Cultured pearl

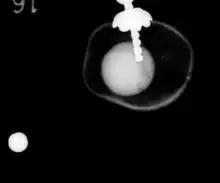
X-ray of a cultured pearl set in jewelry

One of the first recorded histories of cultured pearls was found in the ancient China during the Song Dynasty. The cultivation method was the same as the Mabe-pearl (half pearl) that we know of today. Instead of using the shells or saibo as the core, they used a mold to create a buddhist figure made from lead. The mold was then inserted into the freshwater mussel shell, "Hyriopsis cumingii".